Erasmus Smith's Professor of Natural and Experimental Philosophy

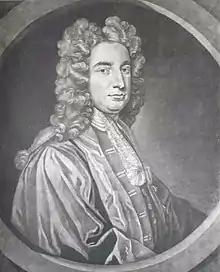
Richard Helsham

Erasmus Smith's Professor of Natural and Experimental Philosophy at Trinity College Dublin is a chair in physics founded in 1724 and funded by the Erasmus Smith Trust, which was established by Erasmus Smith, a wealthy London merchant, who lived from 1611 to 1691. It is one of the oldest dedicated chairs of physics in Britain and Ireland. Originally, the holder was to be elected from the members of the college by an examination to determine the person best qualified for the professorship. Since 1851, the professorship has been supported by Trinity College. Of the 22 holders of this chair, seven were Fellows of the Royal Society while one, Ernest Walton, won the Nobel Prize for Physics.